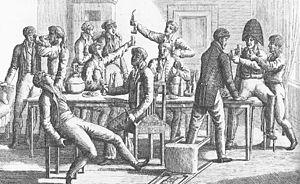
L’université Georg-August de Göttingen — en allemand Georg-August-Universität Göttingen, est une des plus célèbres universités allemandes, dont sont issus notamment des mathématiciens de grand renom. Située dans le Land de Basse-Saxe en République fédérale d'Allemagne, en tant qu'établissement consacré à l'enseignement et à la recherche, elle est aussi la plus importante université de cet état, de par le nombre d'étudiants qu'elle accueille. Fondée en 1734 sous le nom de Universitas Regiæ Georgiæ Augustæ par George II, roi de Grande-Bretagne et prince électeur de Hanovre, soucieux de promouvoir les idéaux du siècle des Lumières, elle en est aussi la plus ancienne. L'enseignement a commencé à y être dispensé en 1737.